Popular Department Store

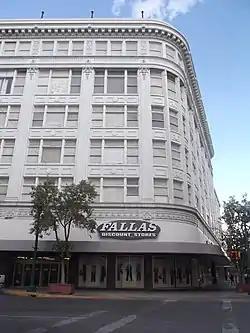
The building in 2012

The Popular Department Store is a historic building in El Paso, Texas. It was built in 1917 for The Popular, a chain of department stores founded by Adolph Schwartz in El Paso in 1902. His heirs inherited the building, and they sold it in 1995; it later became the Fallas Department Store. The building was designed in the Chicago School architectural style by Trost & Trost. It has been listed on the National Register of Historic Places since September 24, 1980.